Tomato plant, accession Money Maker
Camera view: bottom (45 deg); turntable rotation: 0 degrees
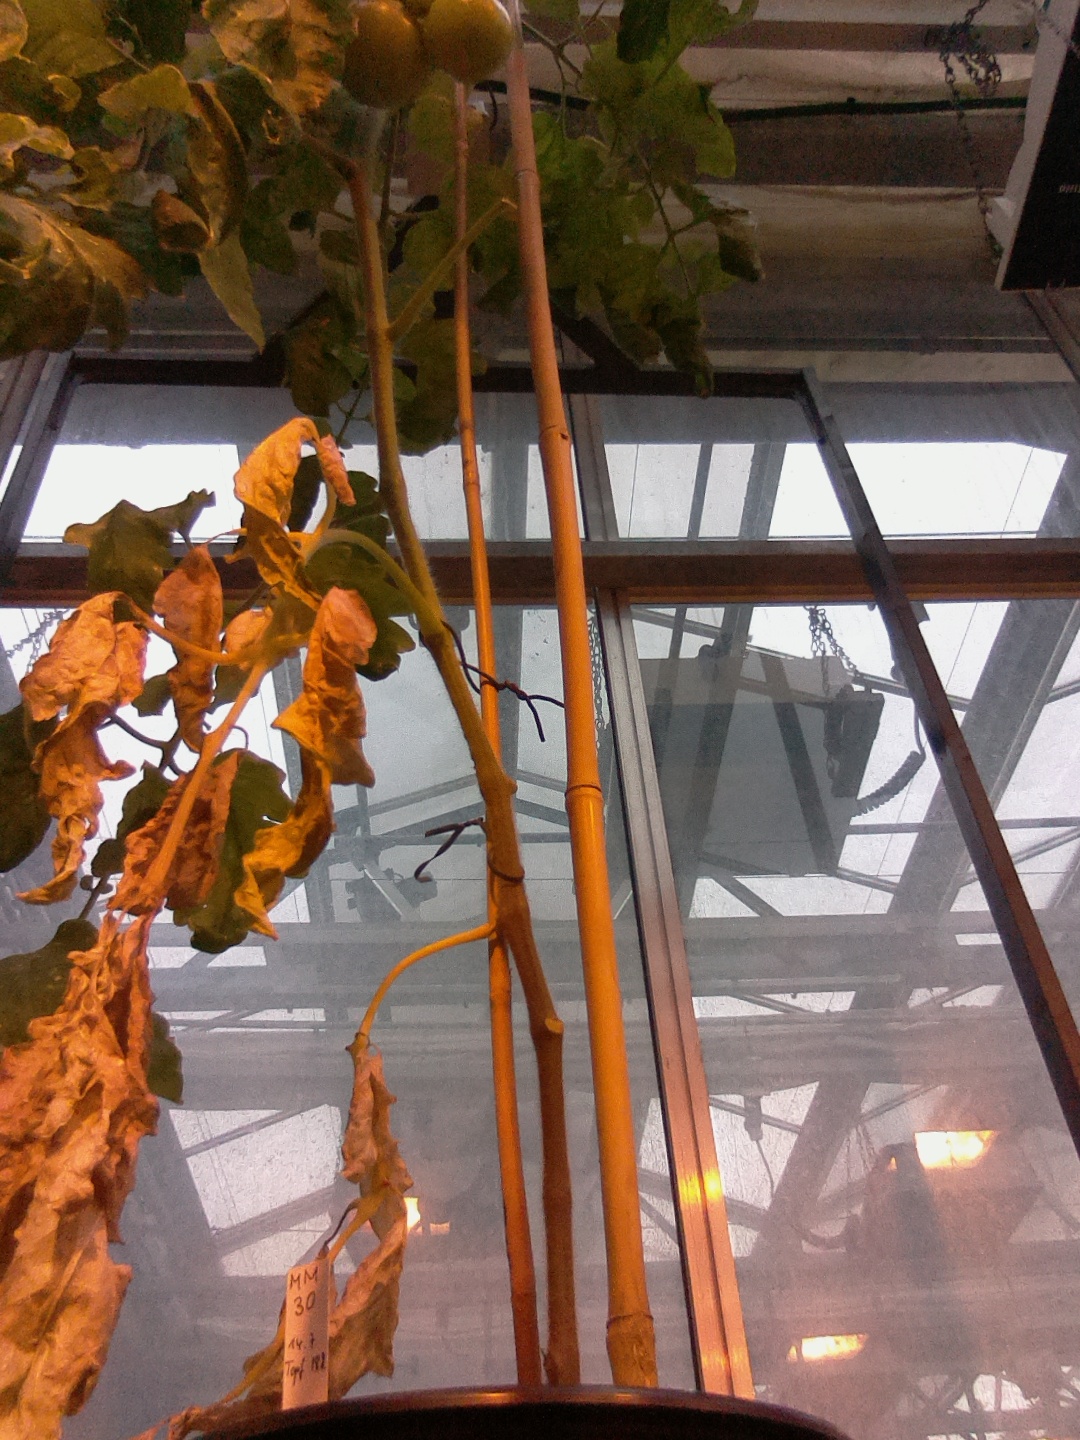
BBCH growth stage 78: 80% -90% of final fruit size